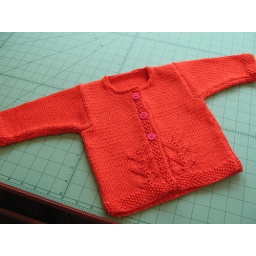
2 Skeins of Classic Elite Provence yarn in super lovely orange with some cute hot pink buttons!